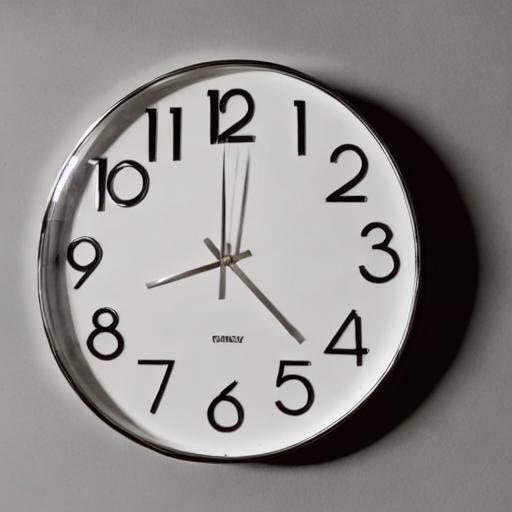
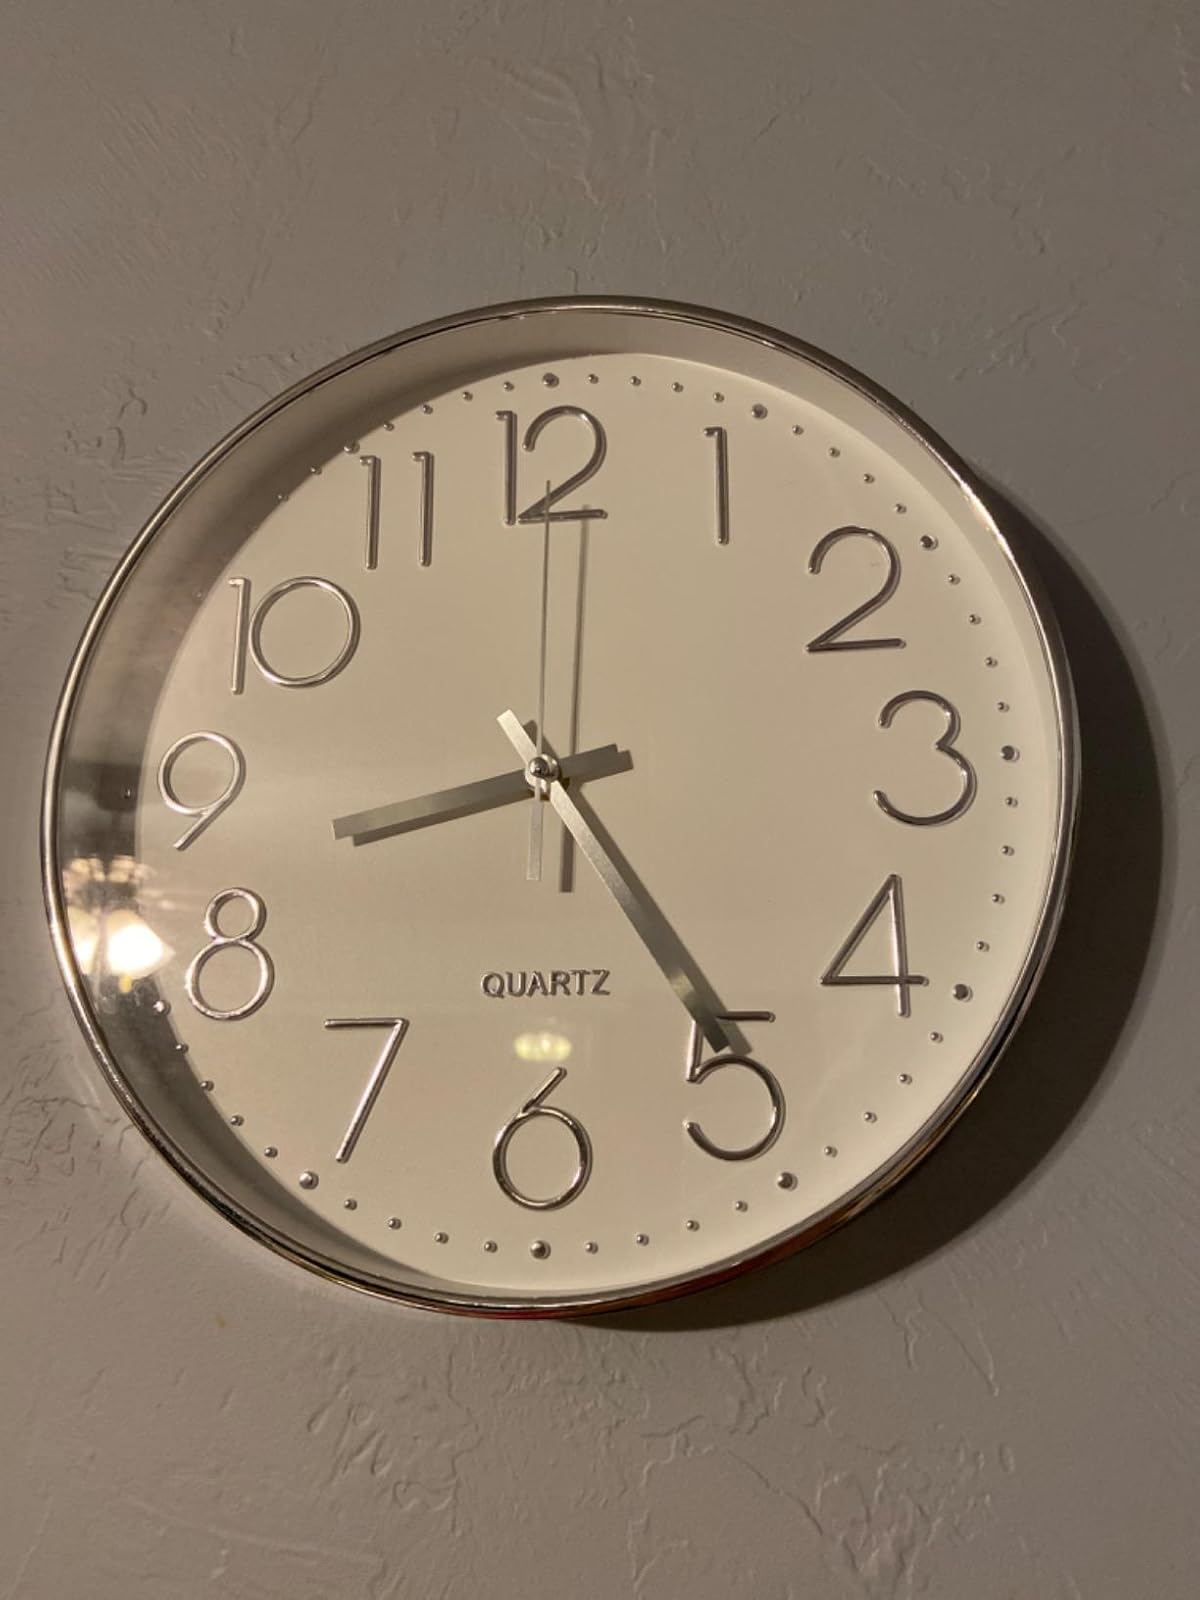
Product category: clock
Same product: no